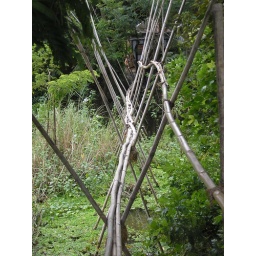
bridges of bengal :)... this is how houses connect to main roads in most of the waterlogged bangladesh